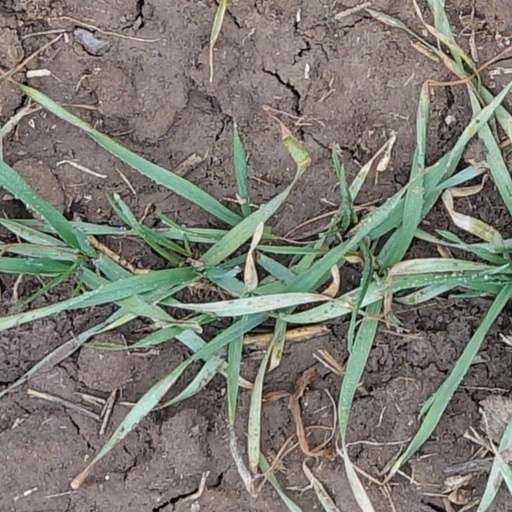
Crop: wheat